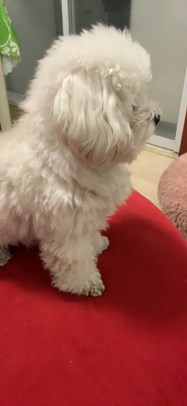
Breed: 3083-n000117-Bichon_Frise